Pilipinas Commercial Basketball League

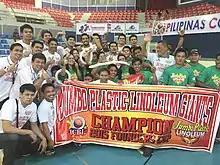
PCBL Champions Jumbo Plastic Linoleum Giants

Even though the league only operated for several months, the league crowned Jumbo Plastic Linoleum Giants as its champions for both conferences in its one and only season.